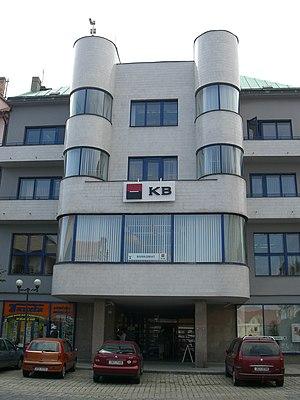
Komerční banka est une institution bancaire en République tchèque. Depuis 2001, c'est une filiale de la Société générale à 60 %. C'est une société anonyme dont les 40 % restants sont cotés à la bourse de Prague sur le SPAD. Elle sert environ 1 450 000 clients.